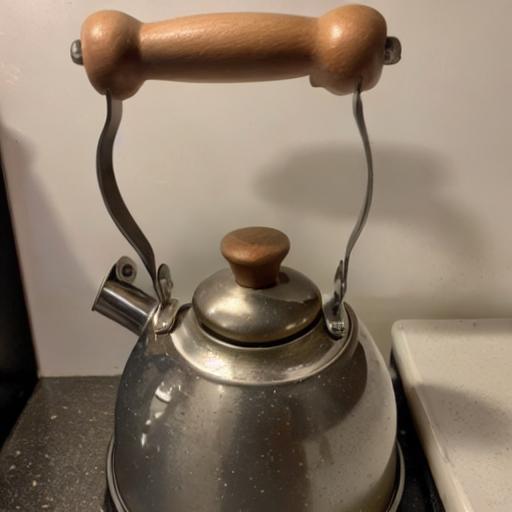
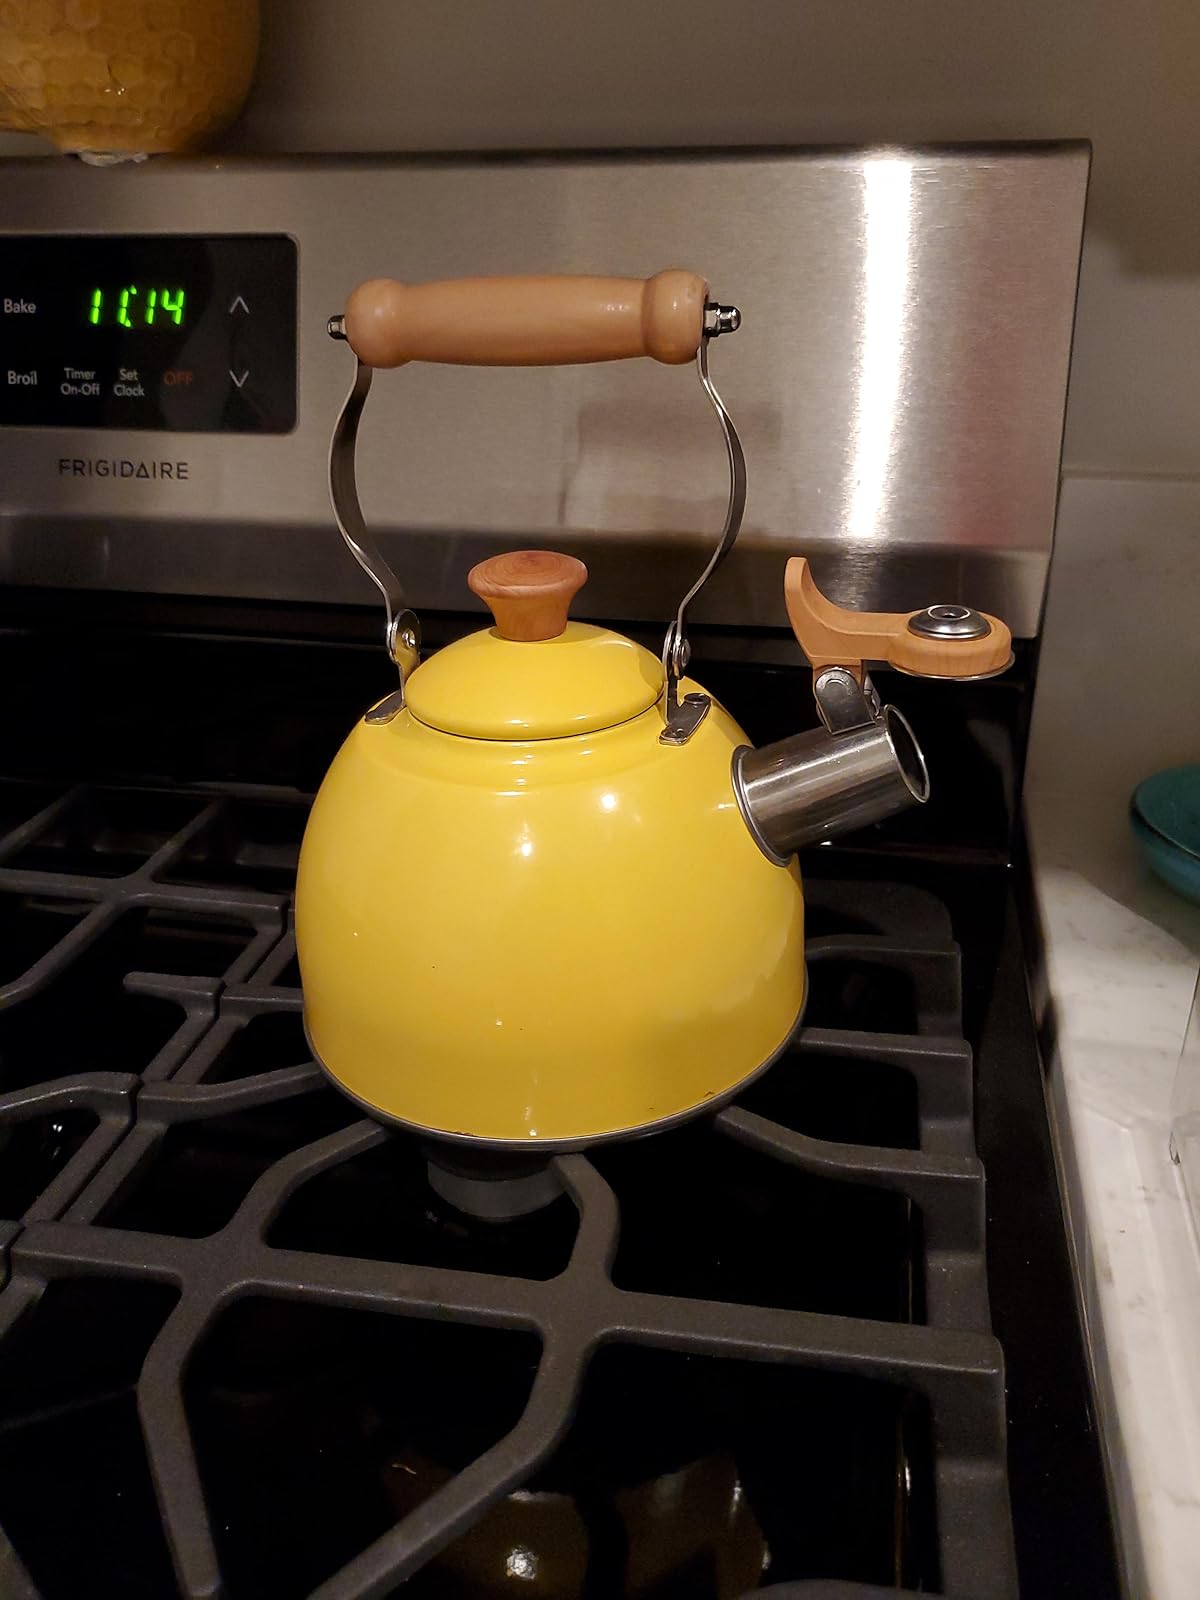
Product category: items_kettle
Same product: no